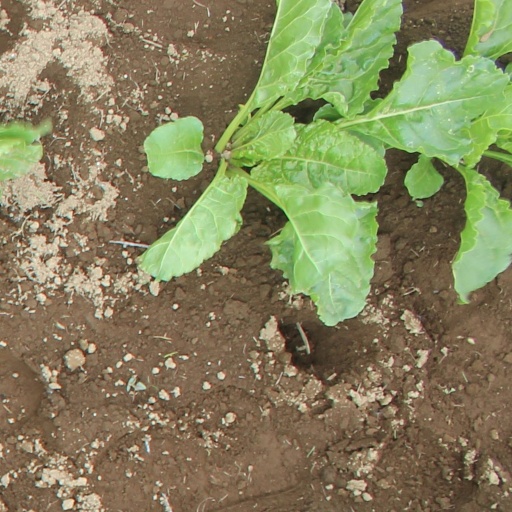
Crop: sugar beet